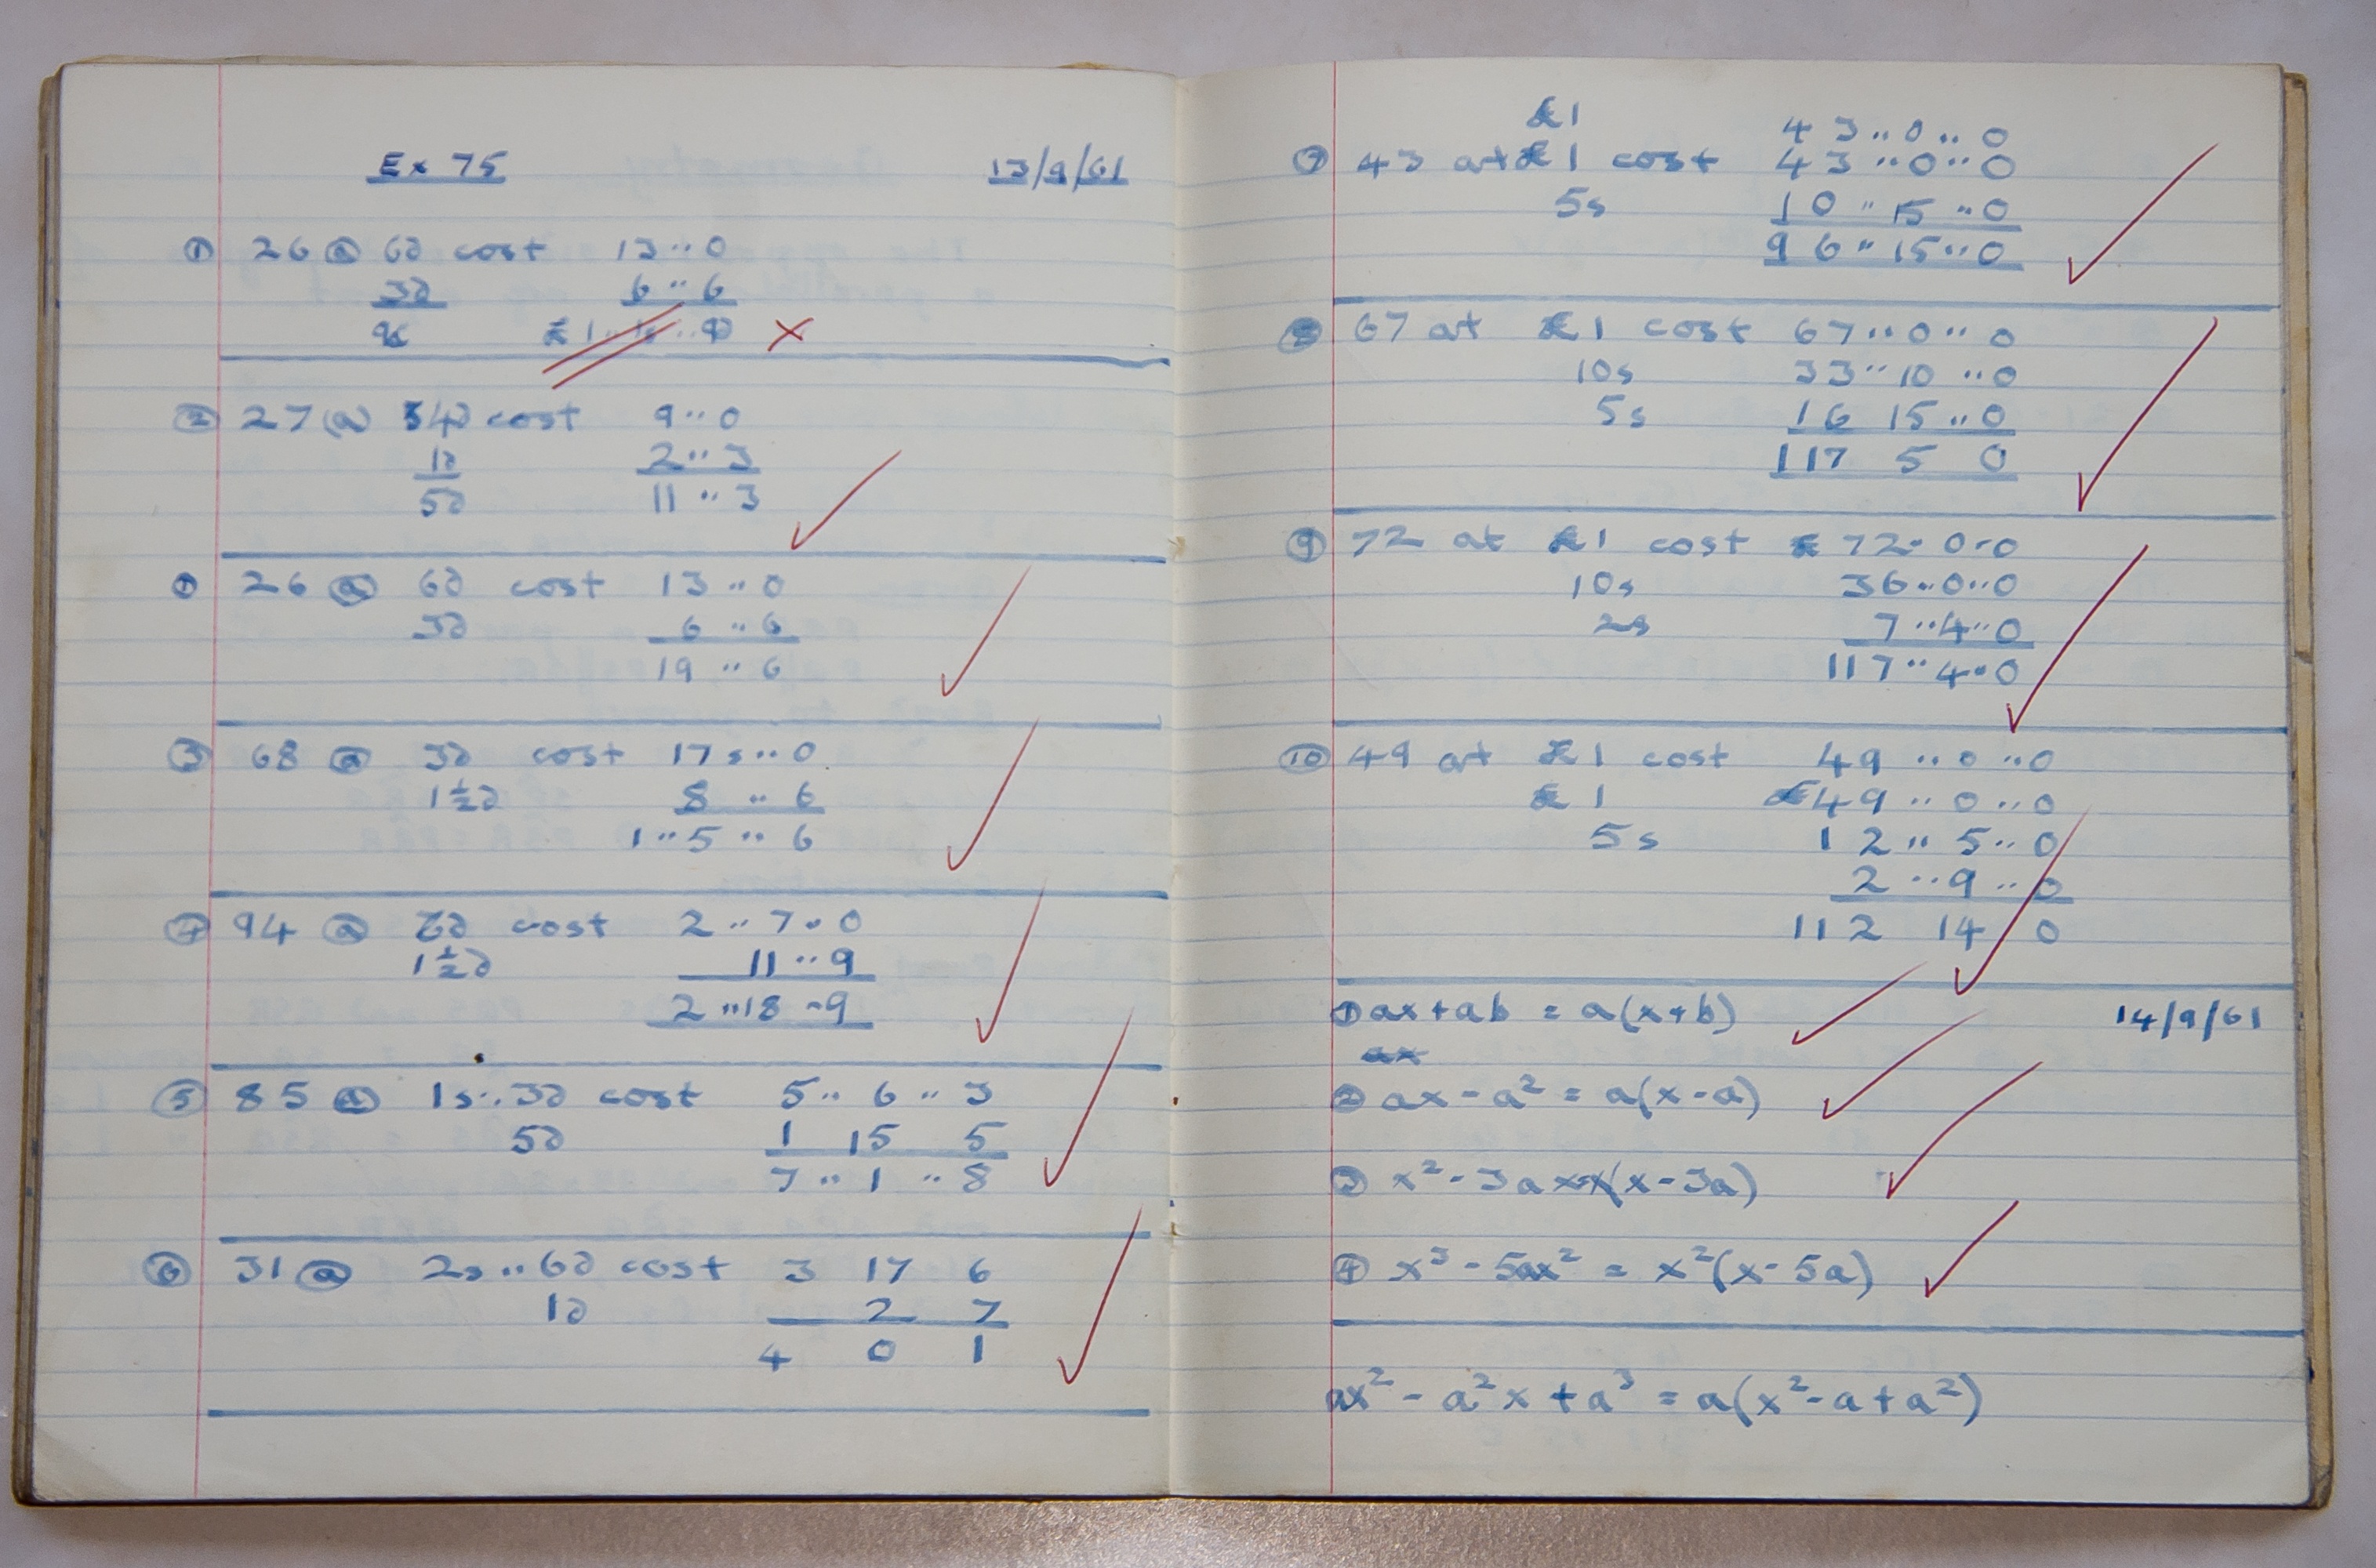
writing, book, line, money, education, font, england, text, handwriting, school, learning, document, teacher, 1960s, marked, maths, correct, sums